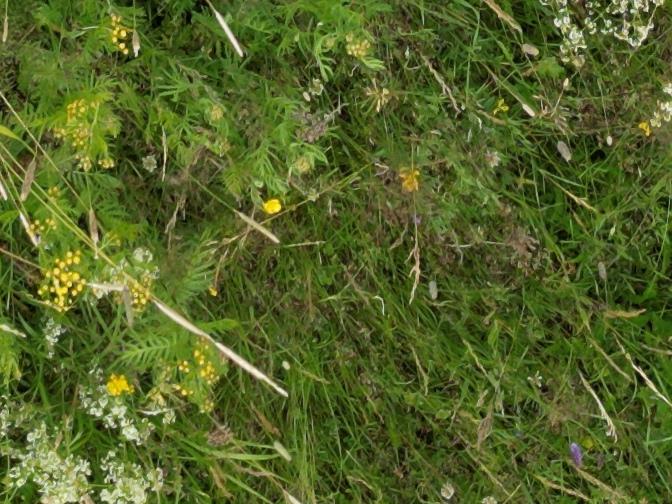
Flowers visible: yarrow flowers, yarrow flowers, yarrow flowers, yarrow flowers, yarrow flowers